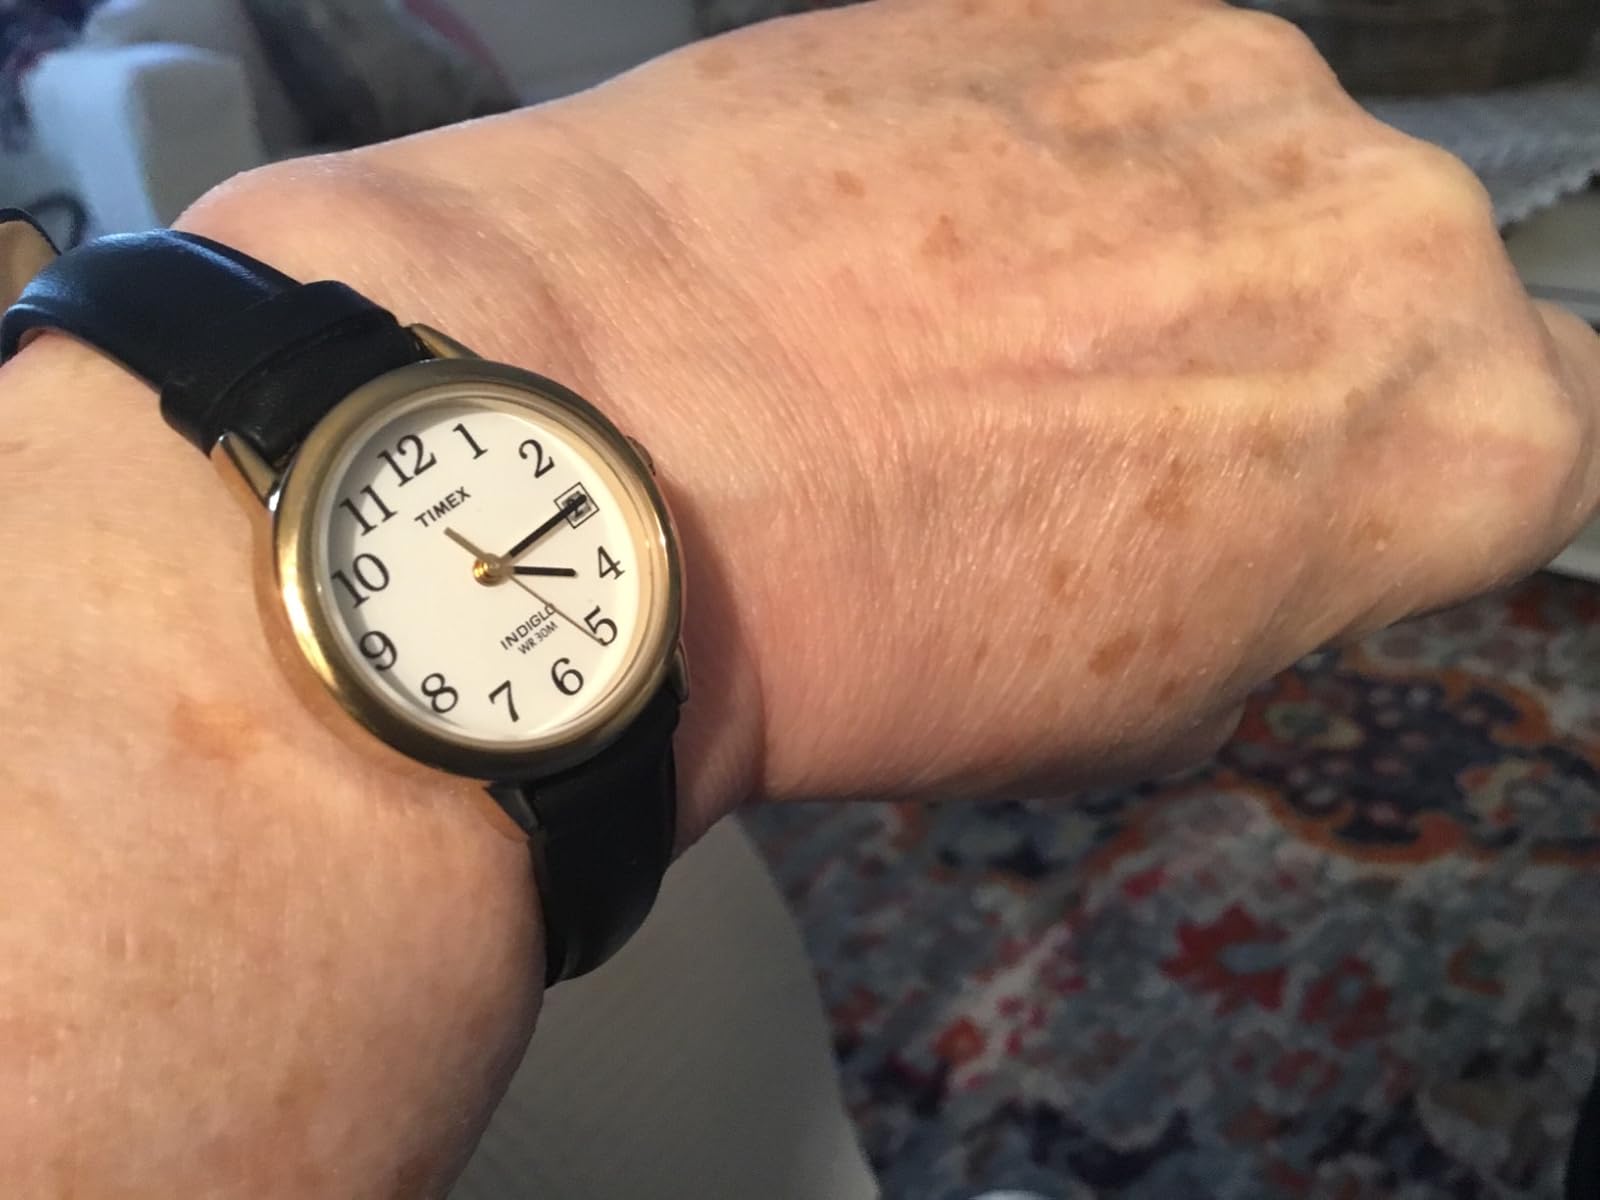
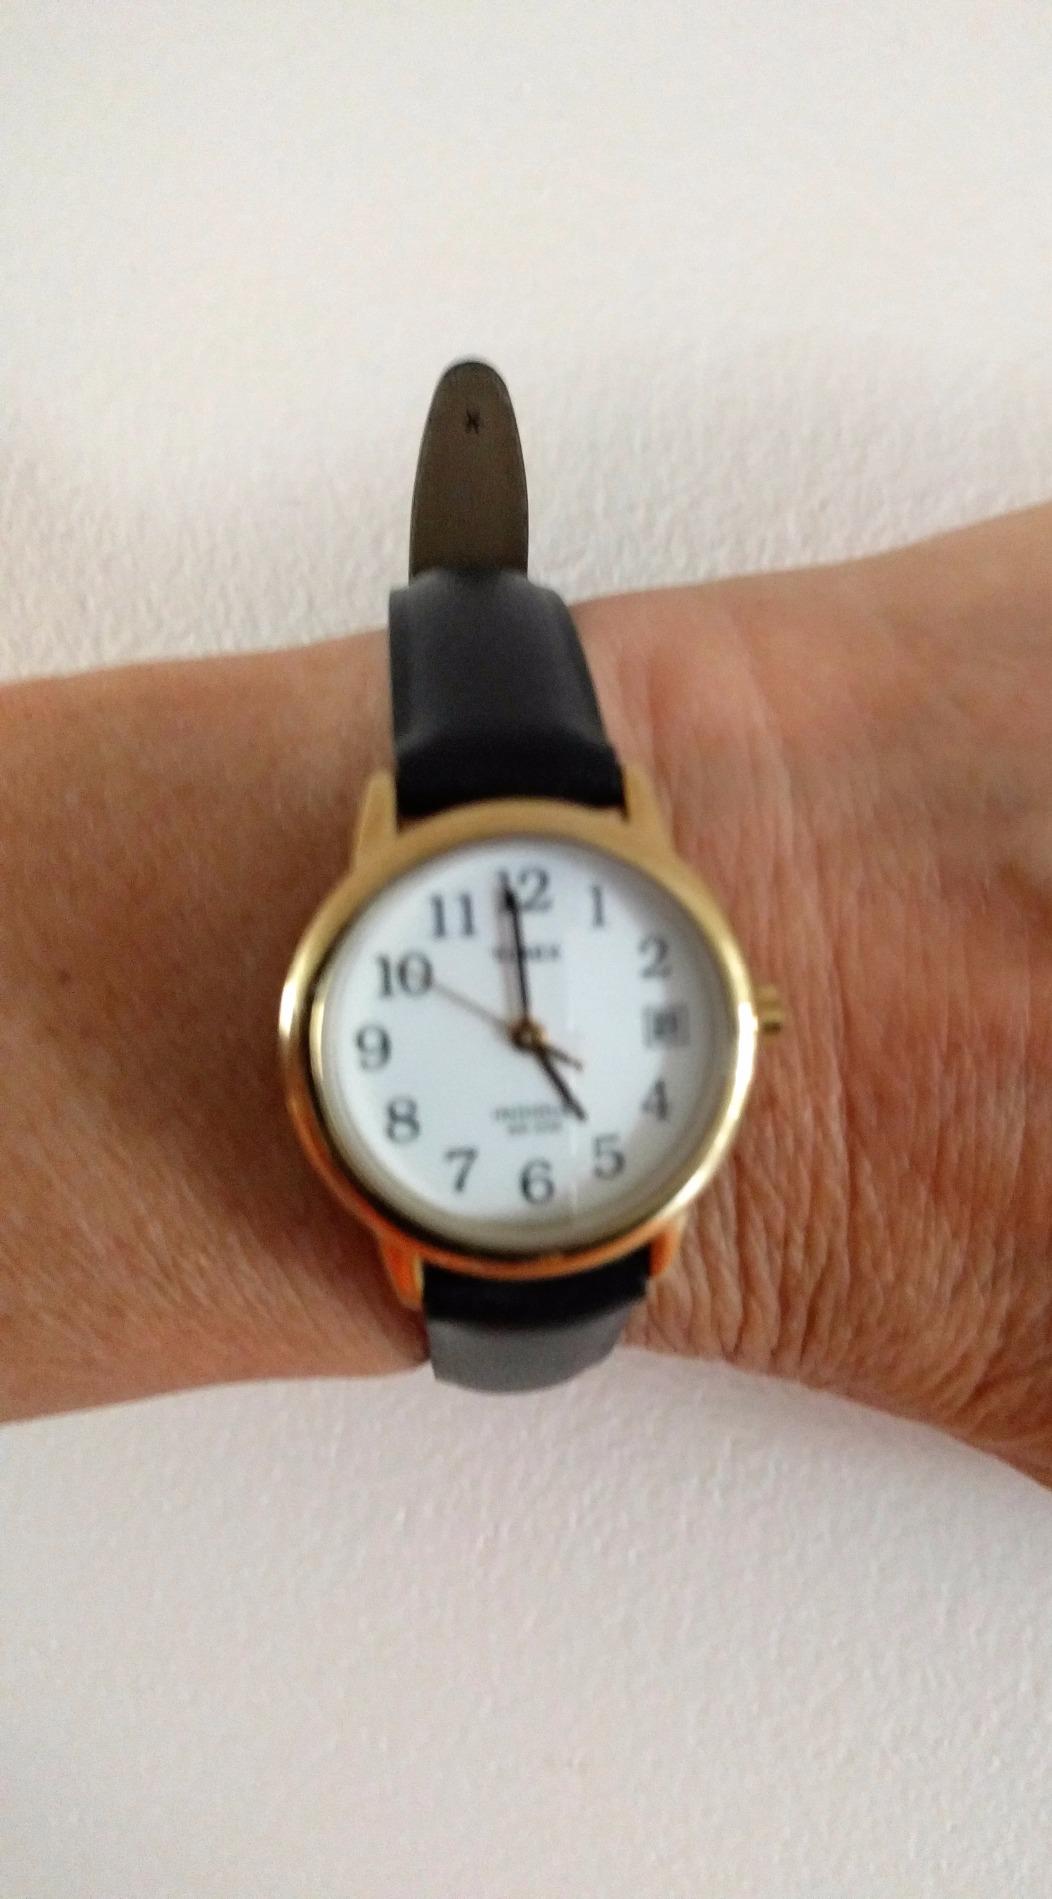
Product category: accessories_watch
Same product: yes